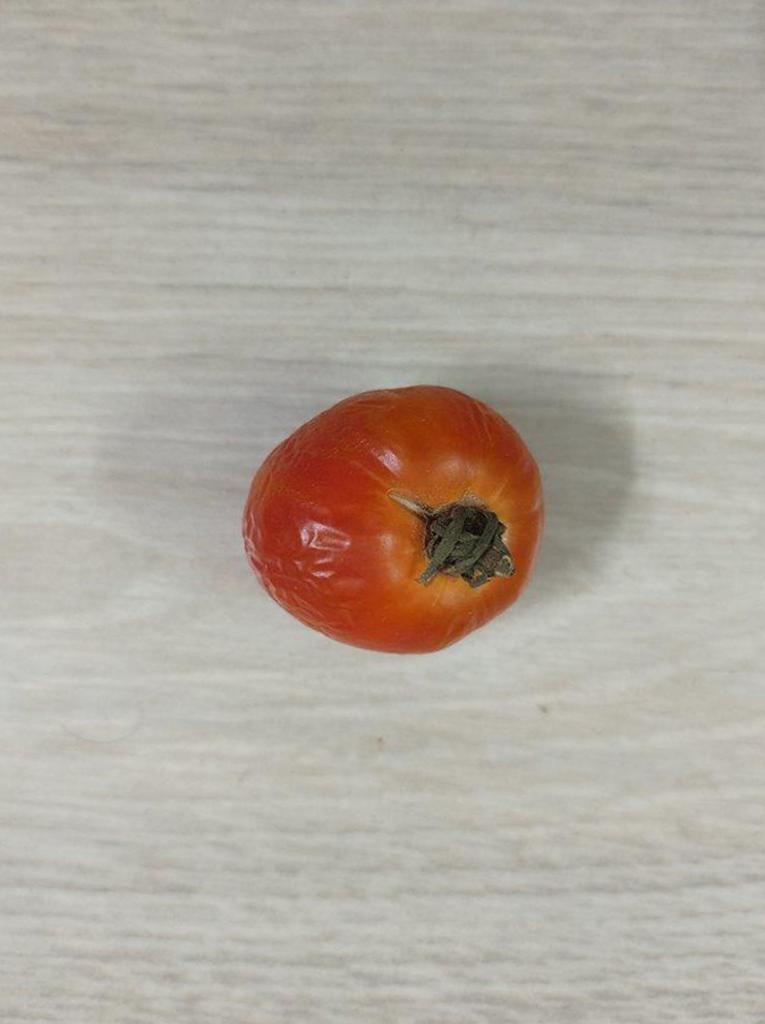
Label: Rotten